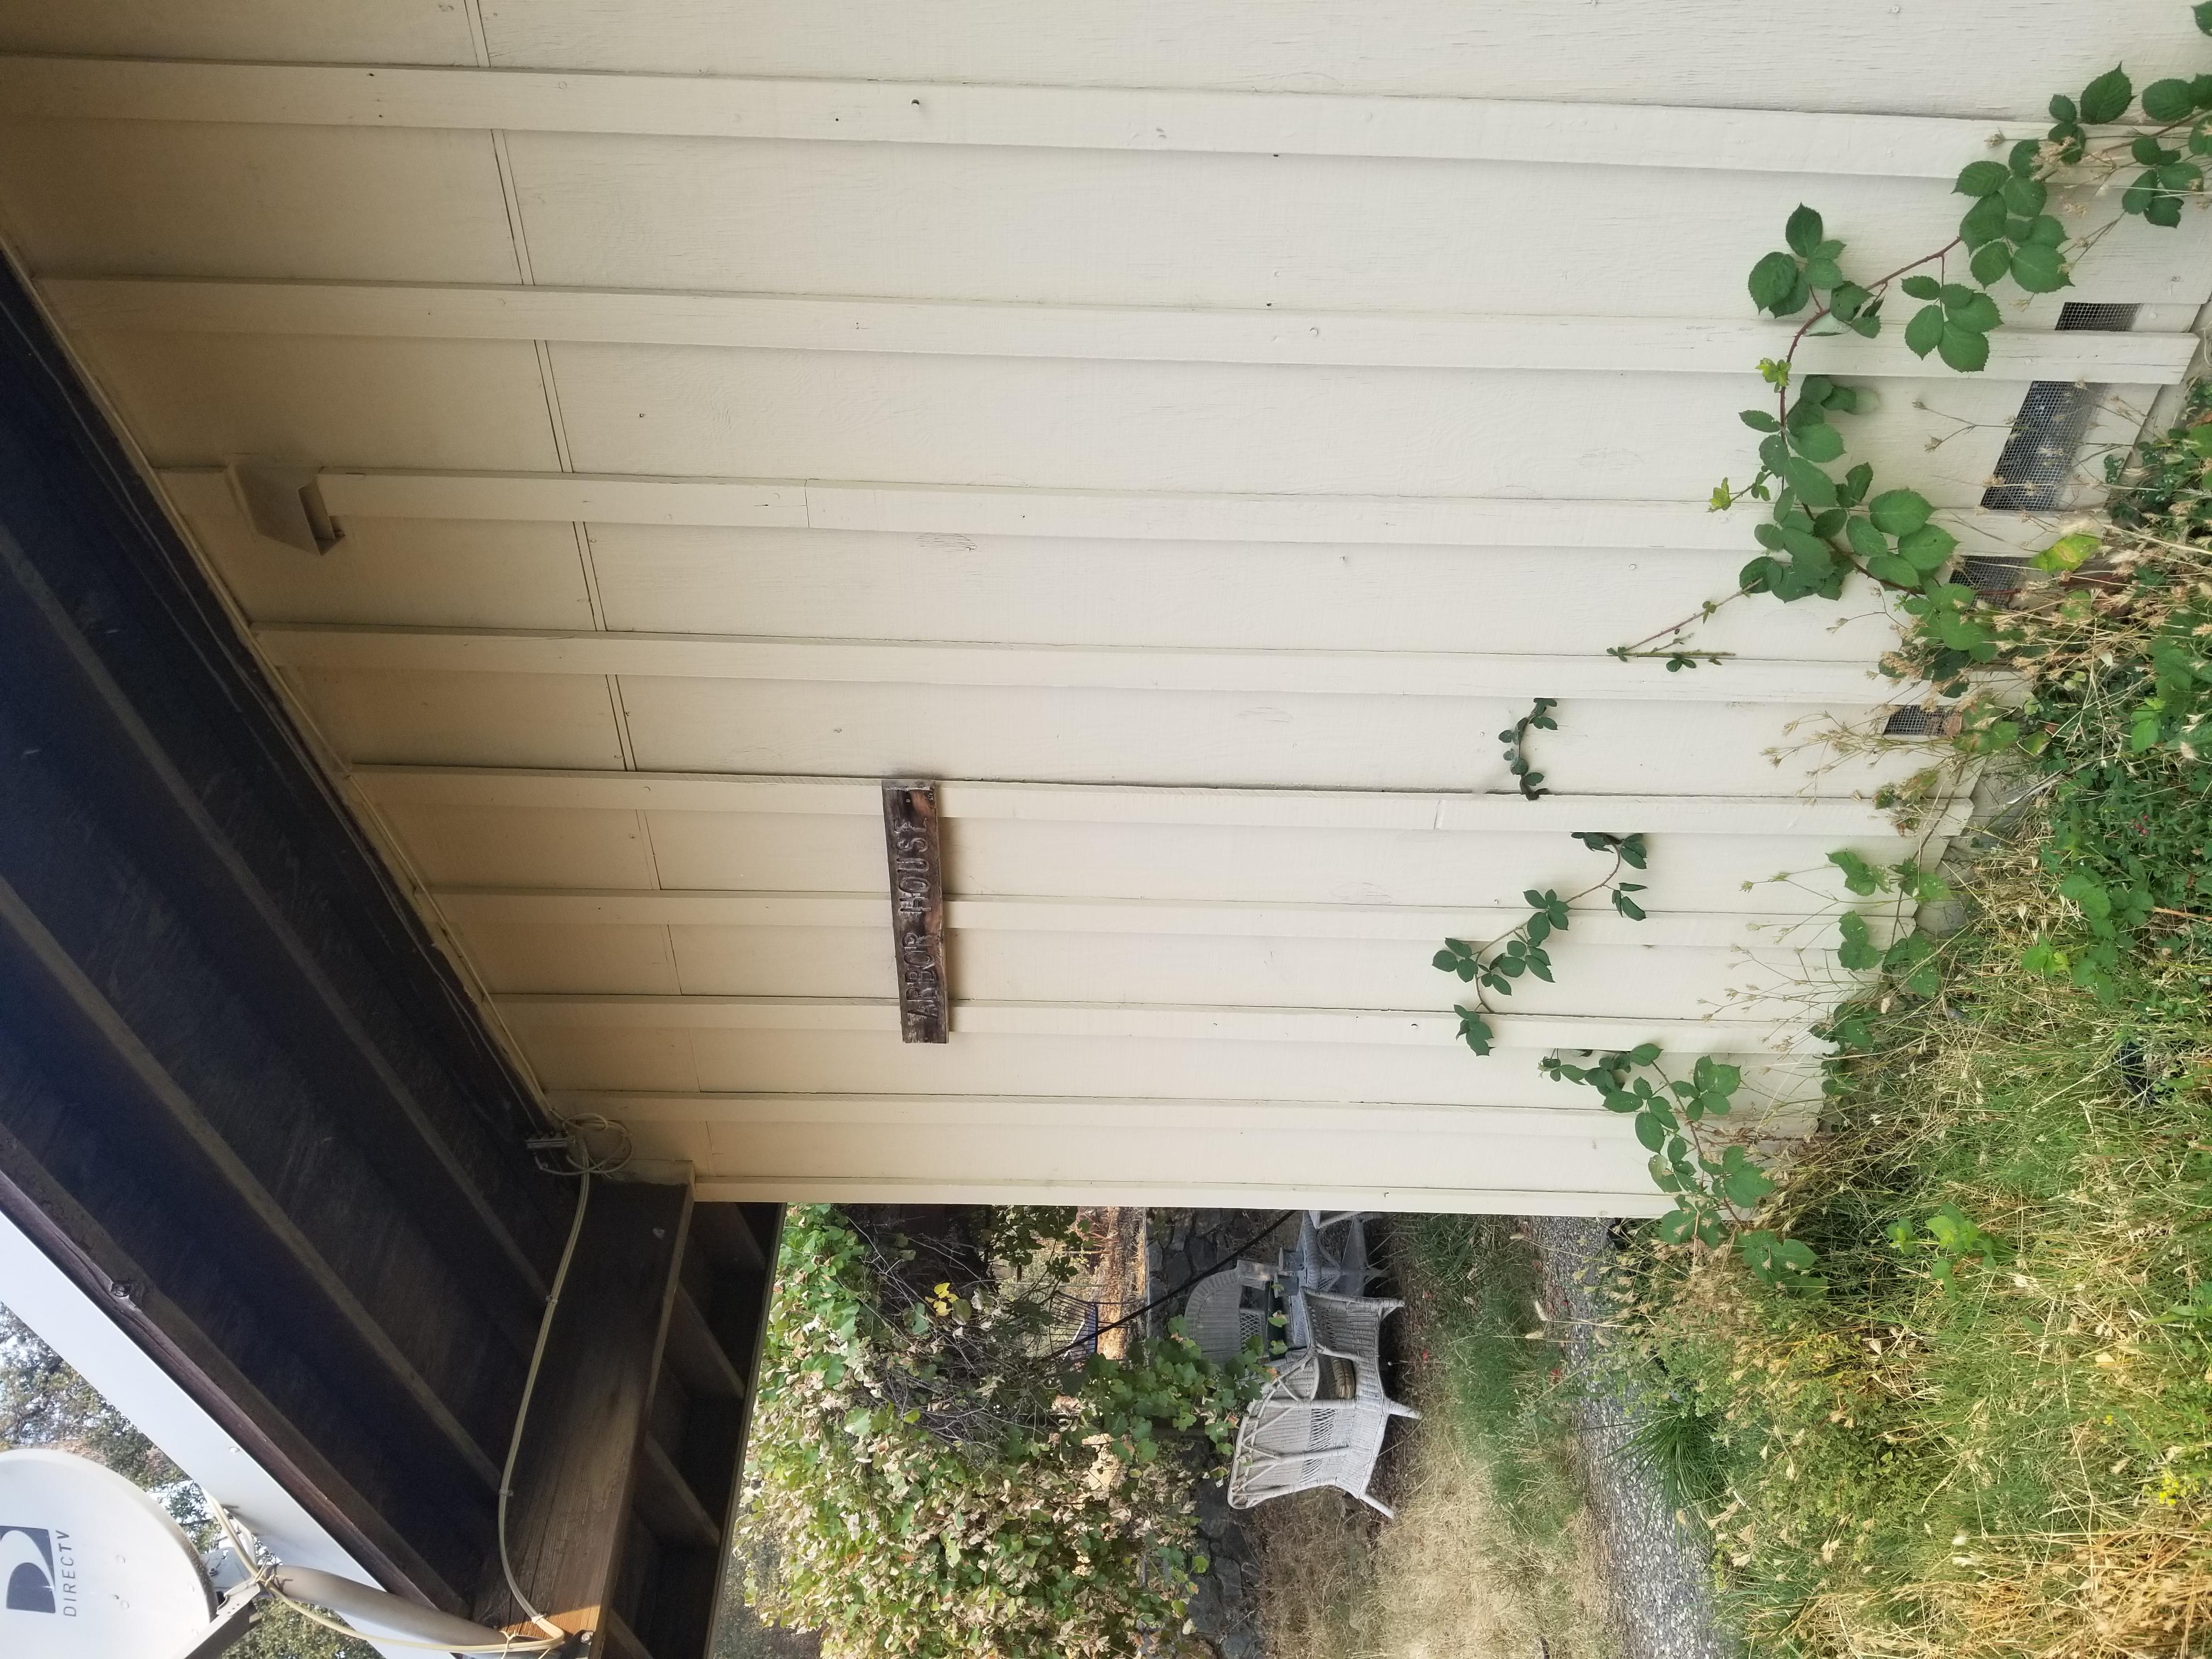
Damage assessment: minor